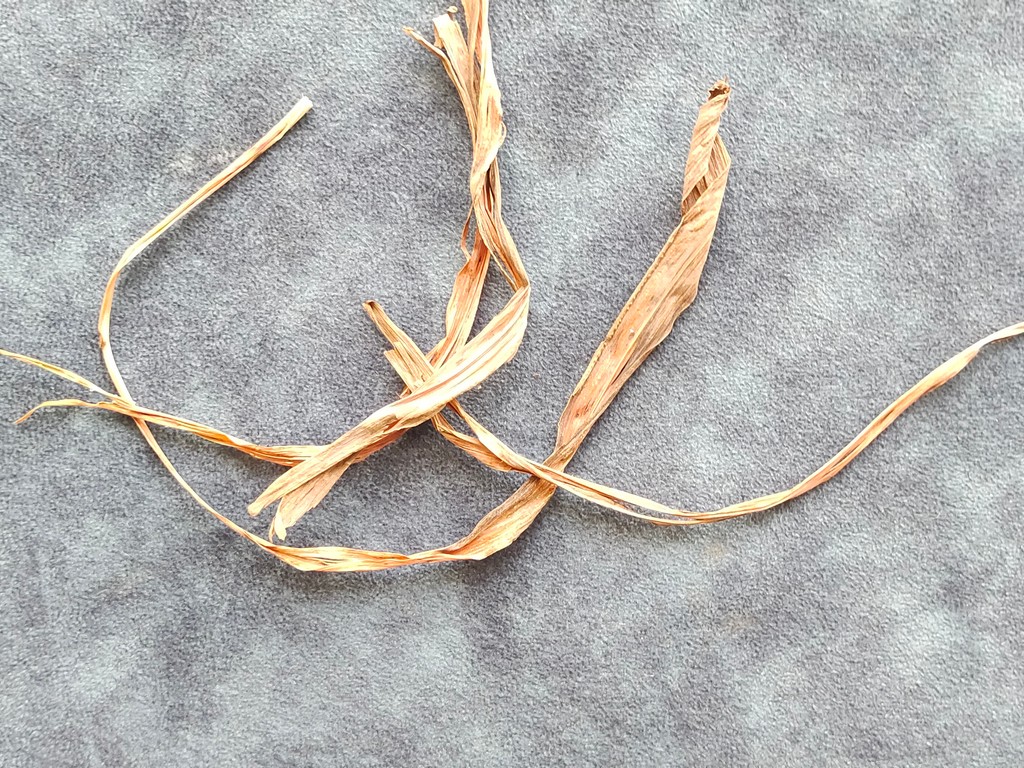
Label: Dried